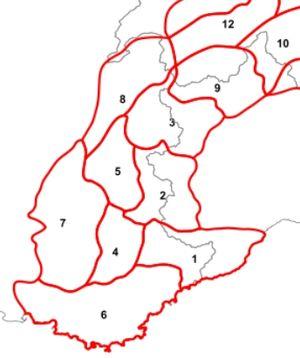
Les Alpes occidentales sont une partie des Alpes comprenant notamment les Alpes maritimes, les Alpes ligures, les Alpes cottiennes, les Alpes grées et diverses Préalpes. Leur sommet le plus élevé est le mont Blanc, à 4 809 m.